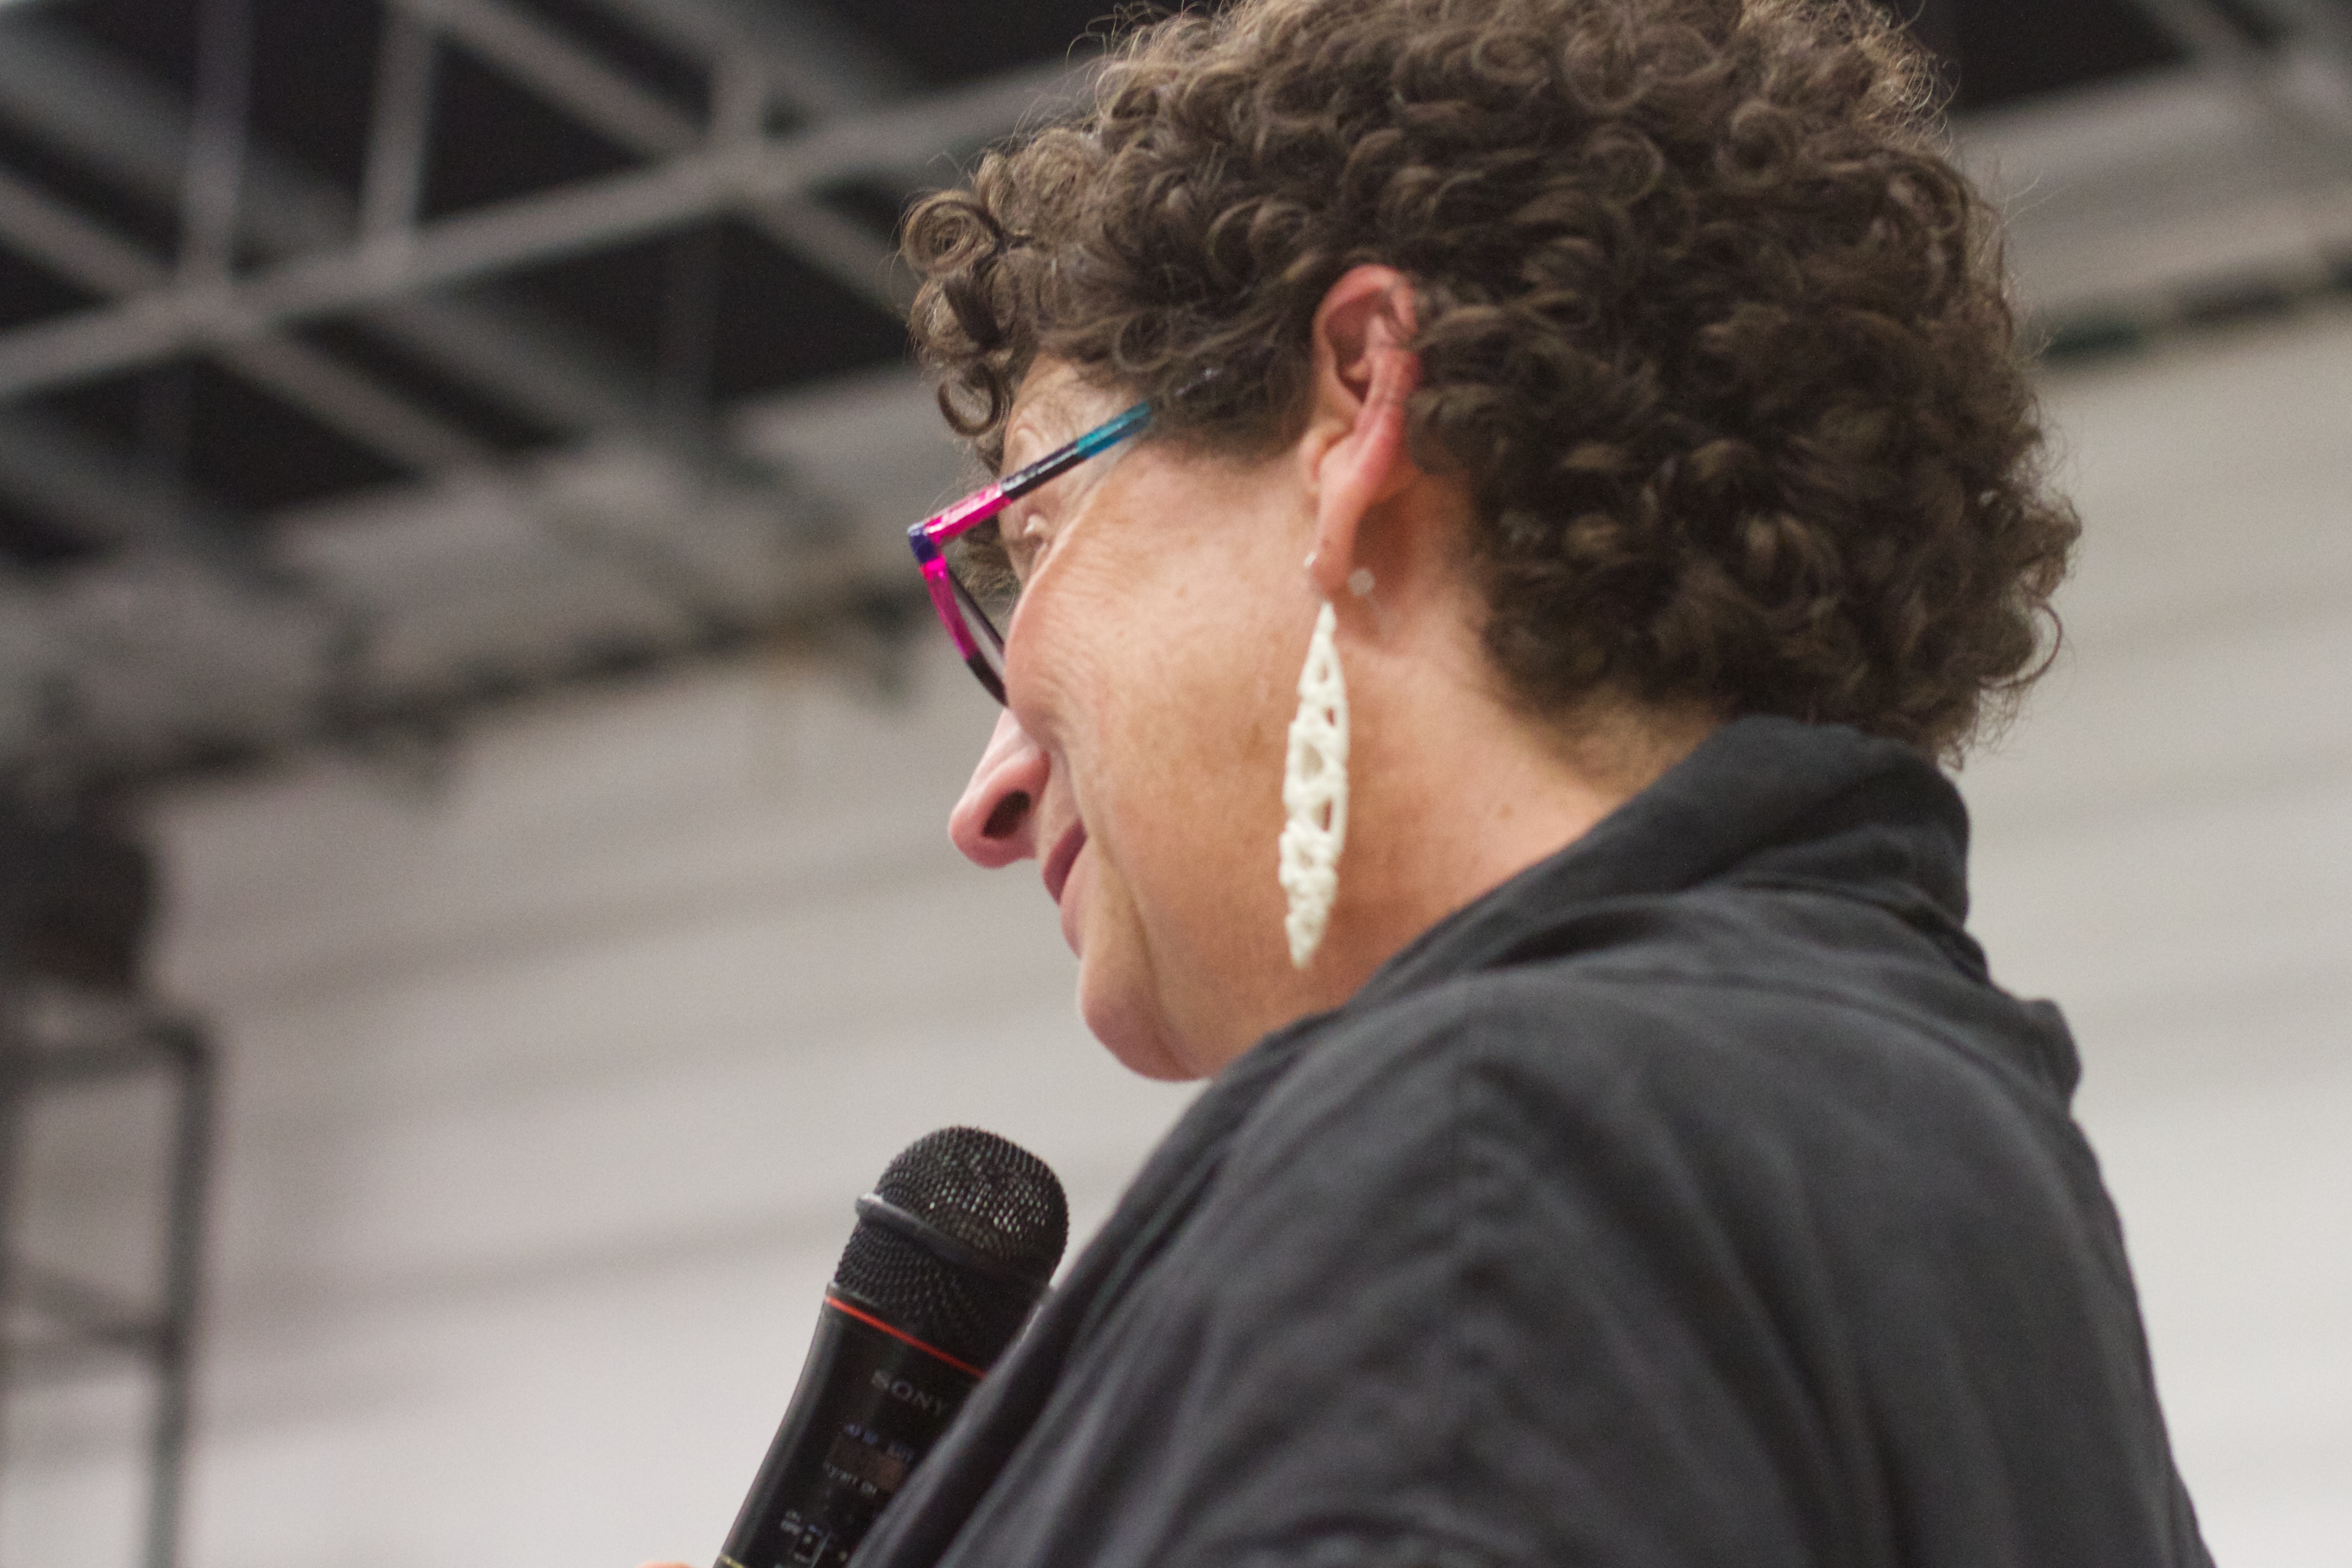
person, fashion, hairstyle, singing, udgagora, interaction, facial hair